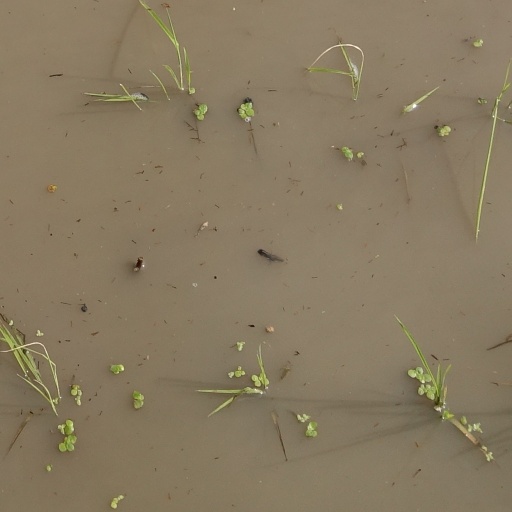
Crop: rice